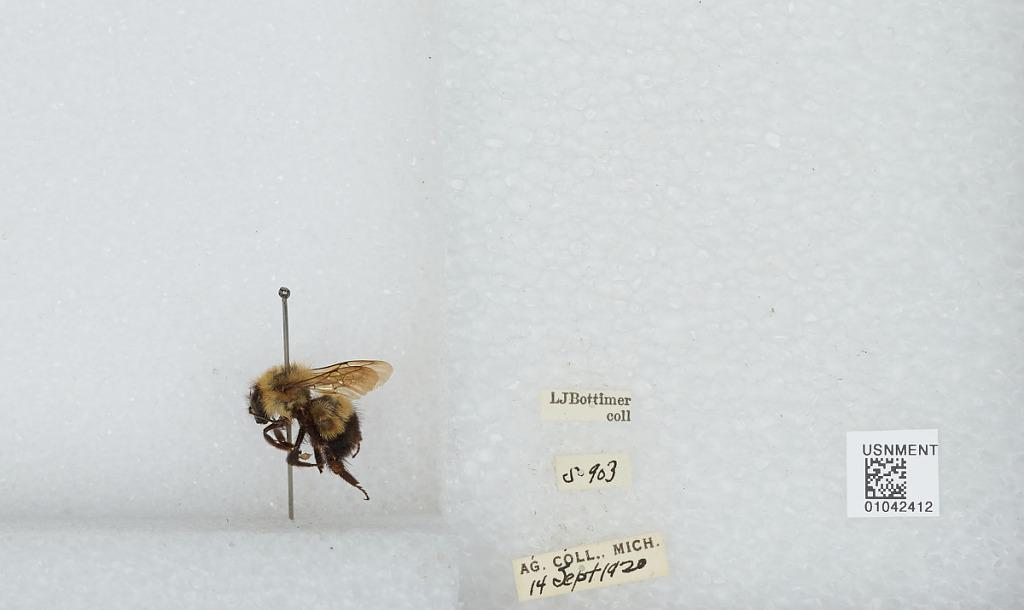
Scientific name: Bombus sp.
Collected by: L. Bottimer
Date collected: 1920-9-14
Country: United States
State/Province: Michigan
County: Ingham
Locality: Michigan State University
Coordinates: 42.7325, -84.481